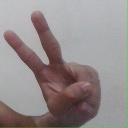
अक्षर: ऐ